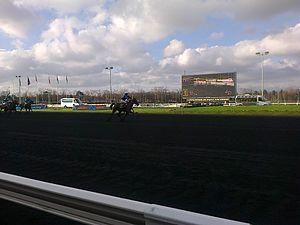
Victoire de Roxane Griff (casaque ciel et bleu) montée par Eric Raffin dans le prix du Cornulier 2014.
Le Prix de Cornulier est une course hippique de trot monté dont la première édition remonte à 1931. Il est dédié à Gontran de Cornulier, fondateur de la société d’encouragement pour l’amélioration de la race du cheval français de demi-sang.
Roxane Griff est une jument de course trotteur français née en 2005, par Ténor de Baune et Julia Mesloise.